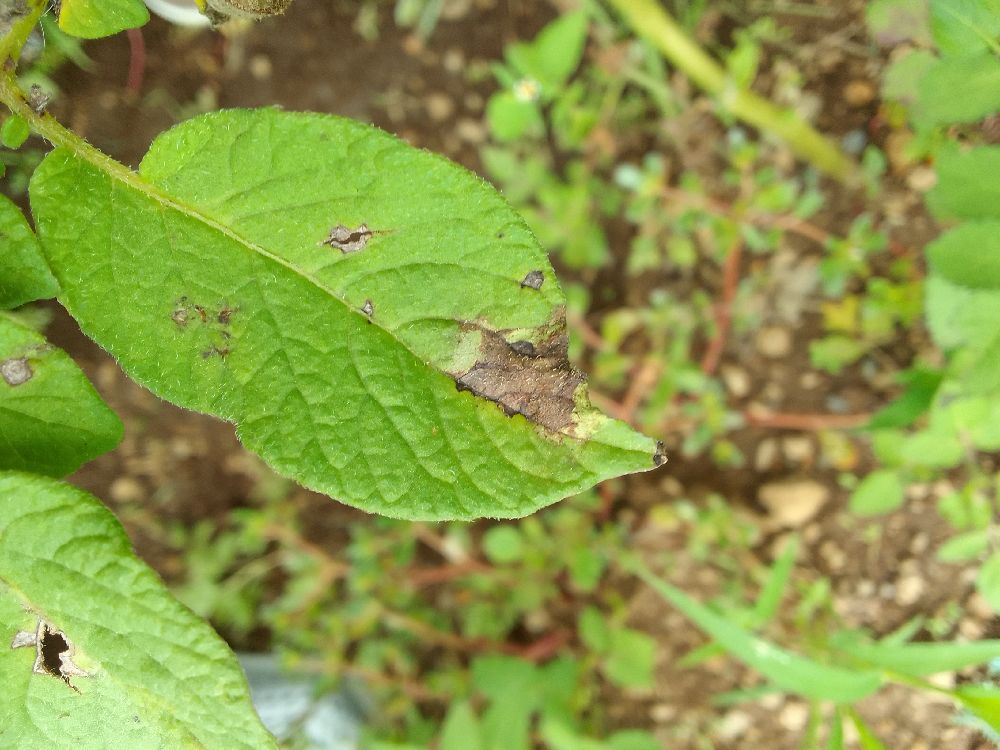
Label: Late blight